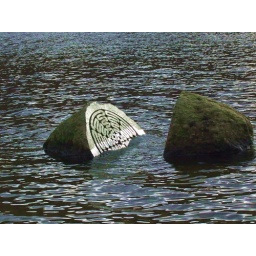
split carved rock placed in lake to celebrate the National Trust's centenary